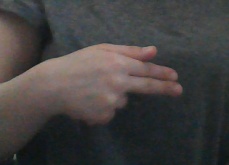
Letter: ghain